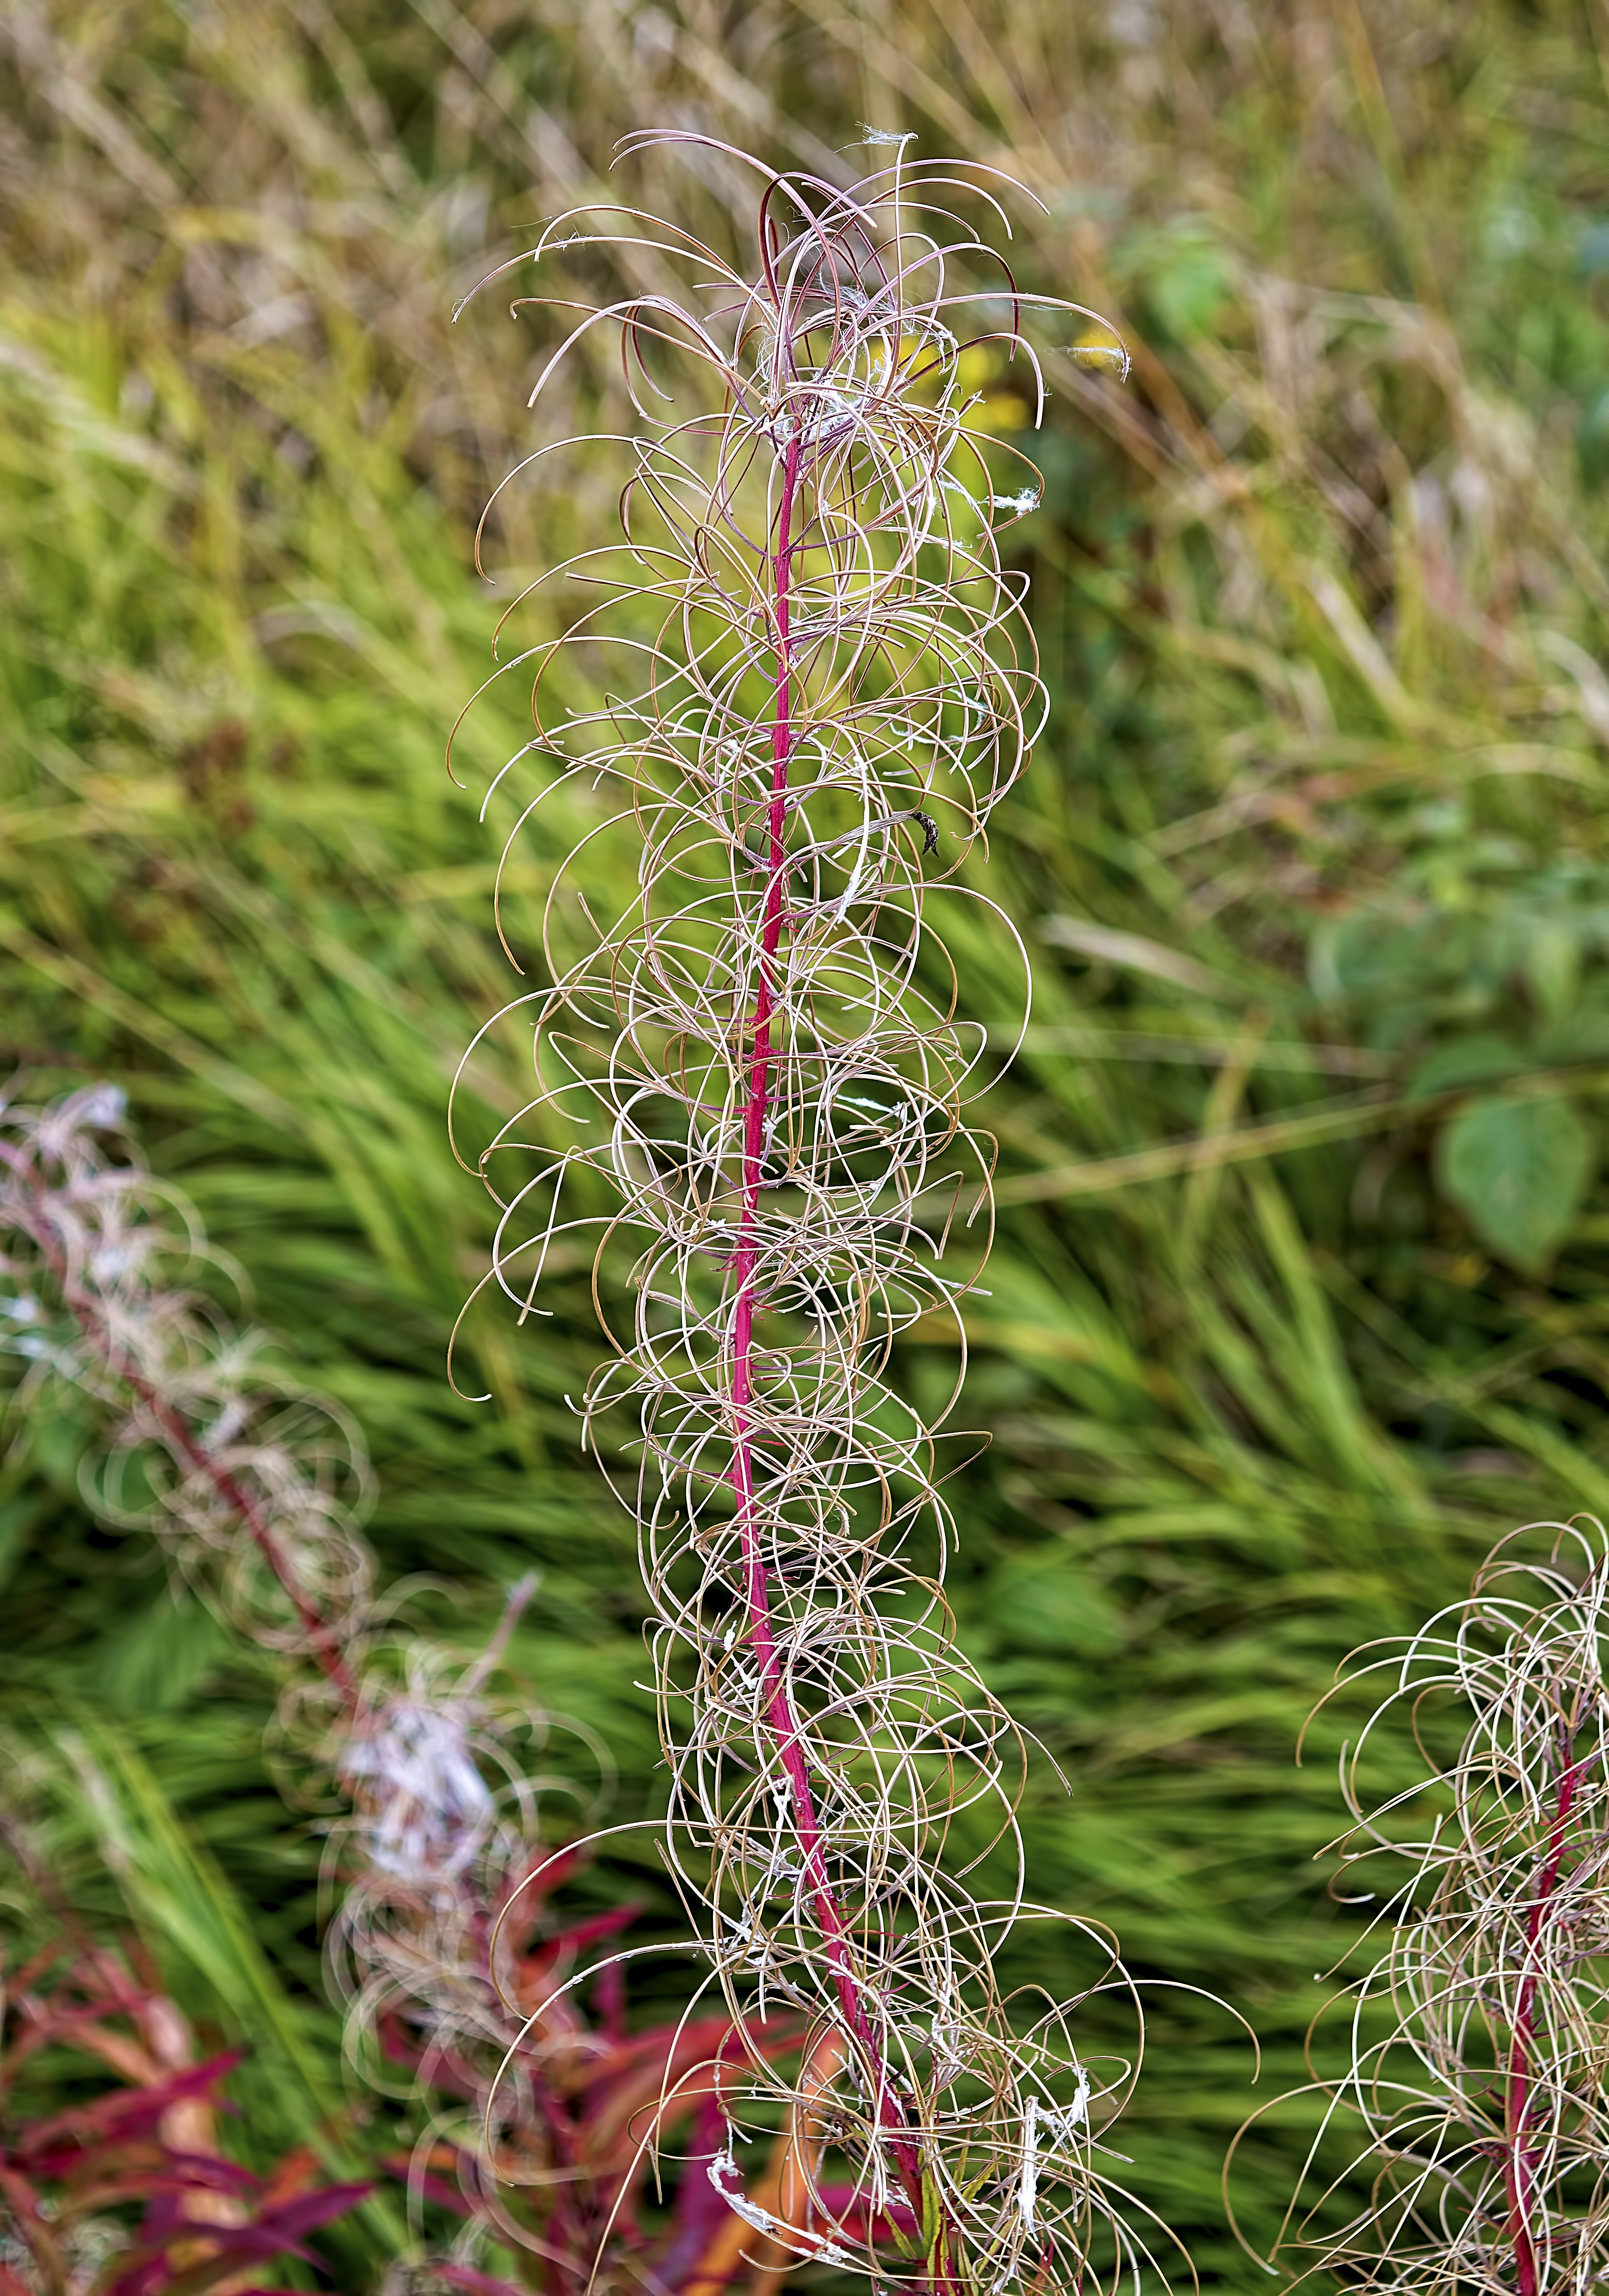
nature, plant, cool image, finland, helsinki, cool photo, i, viikki, flamboyant